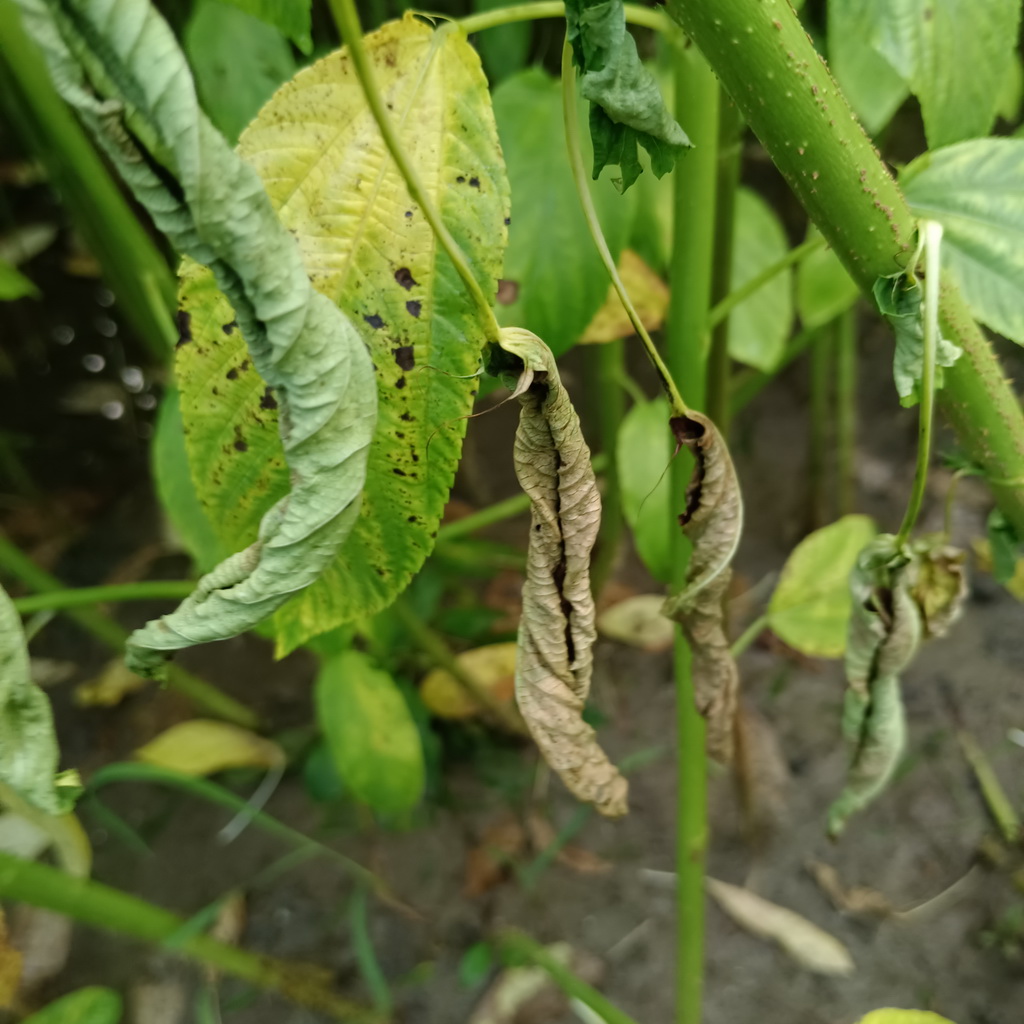
Label: Dieback